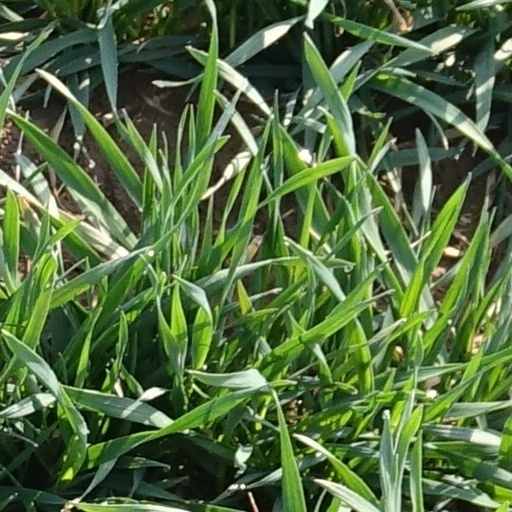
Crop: wheat